Ostinato

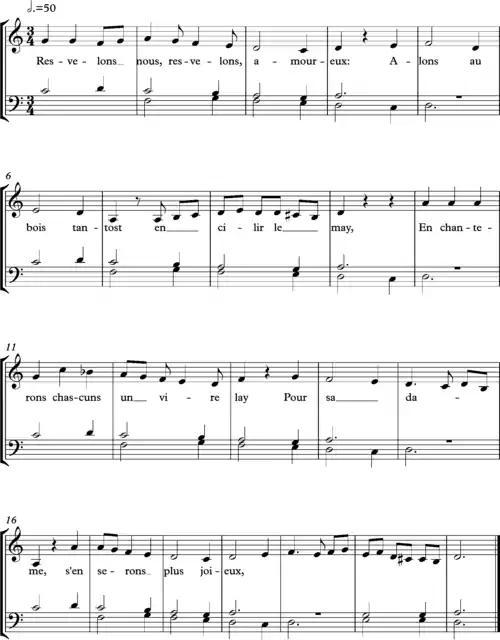
<a href="https%3A//www.youtube.com/watch%3Fv%3D4zD8LoZti7g">Dufay Resvelons nous

"Ground bass" or "basso ostinato" (obstinate bass) is a type of variation form in which a bass line, or harmonic pattern (see Chaconne; also common in Elizabethan England as "Grounde") is repeated as the basis of a piece underneath variations. Aaron Copland describes basso ostinato as "... the easiest to recognize" of the variation forms wherein, "... a long phrase—either an accompanimental figure or an actual melody—is repeated over and over again in the bass part, while the upper parts proceed normally [with variation]". However, he cautions, "it might more properly be termed a musical device than a musical form."